George Floyd protests in Minneapolis–Saint Paul

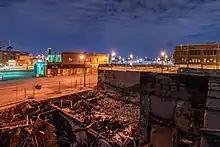
Ruins and boarded up buildings in Minneapolis, October 19, 2020

At daybreak on May 29, National Guard troops and Minnesota State Patrol officers began clearing people out of the area of the third police precinct station near East Lake Street and Minnehaha Avenue in Minneapolis. At about 6:00 a.m., patrol officers arrested CNN reporter Omar Jimenez and his camera crew as they were filming a live news report on television. After intervention from Walz, the crew was released an hour later.